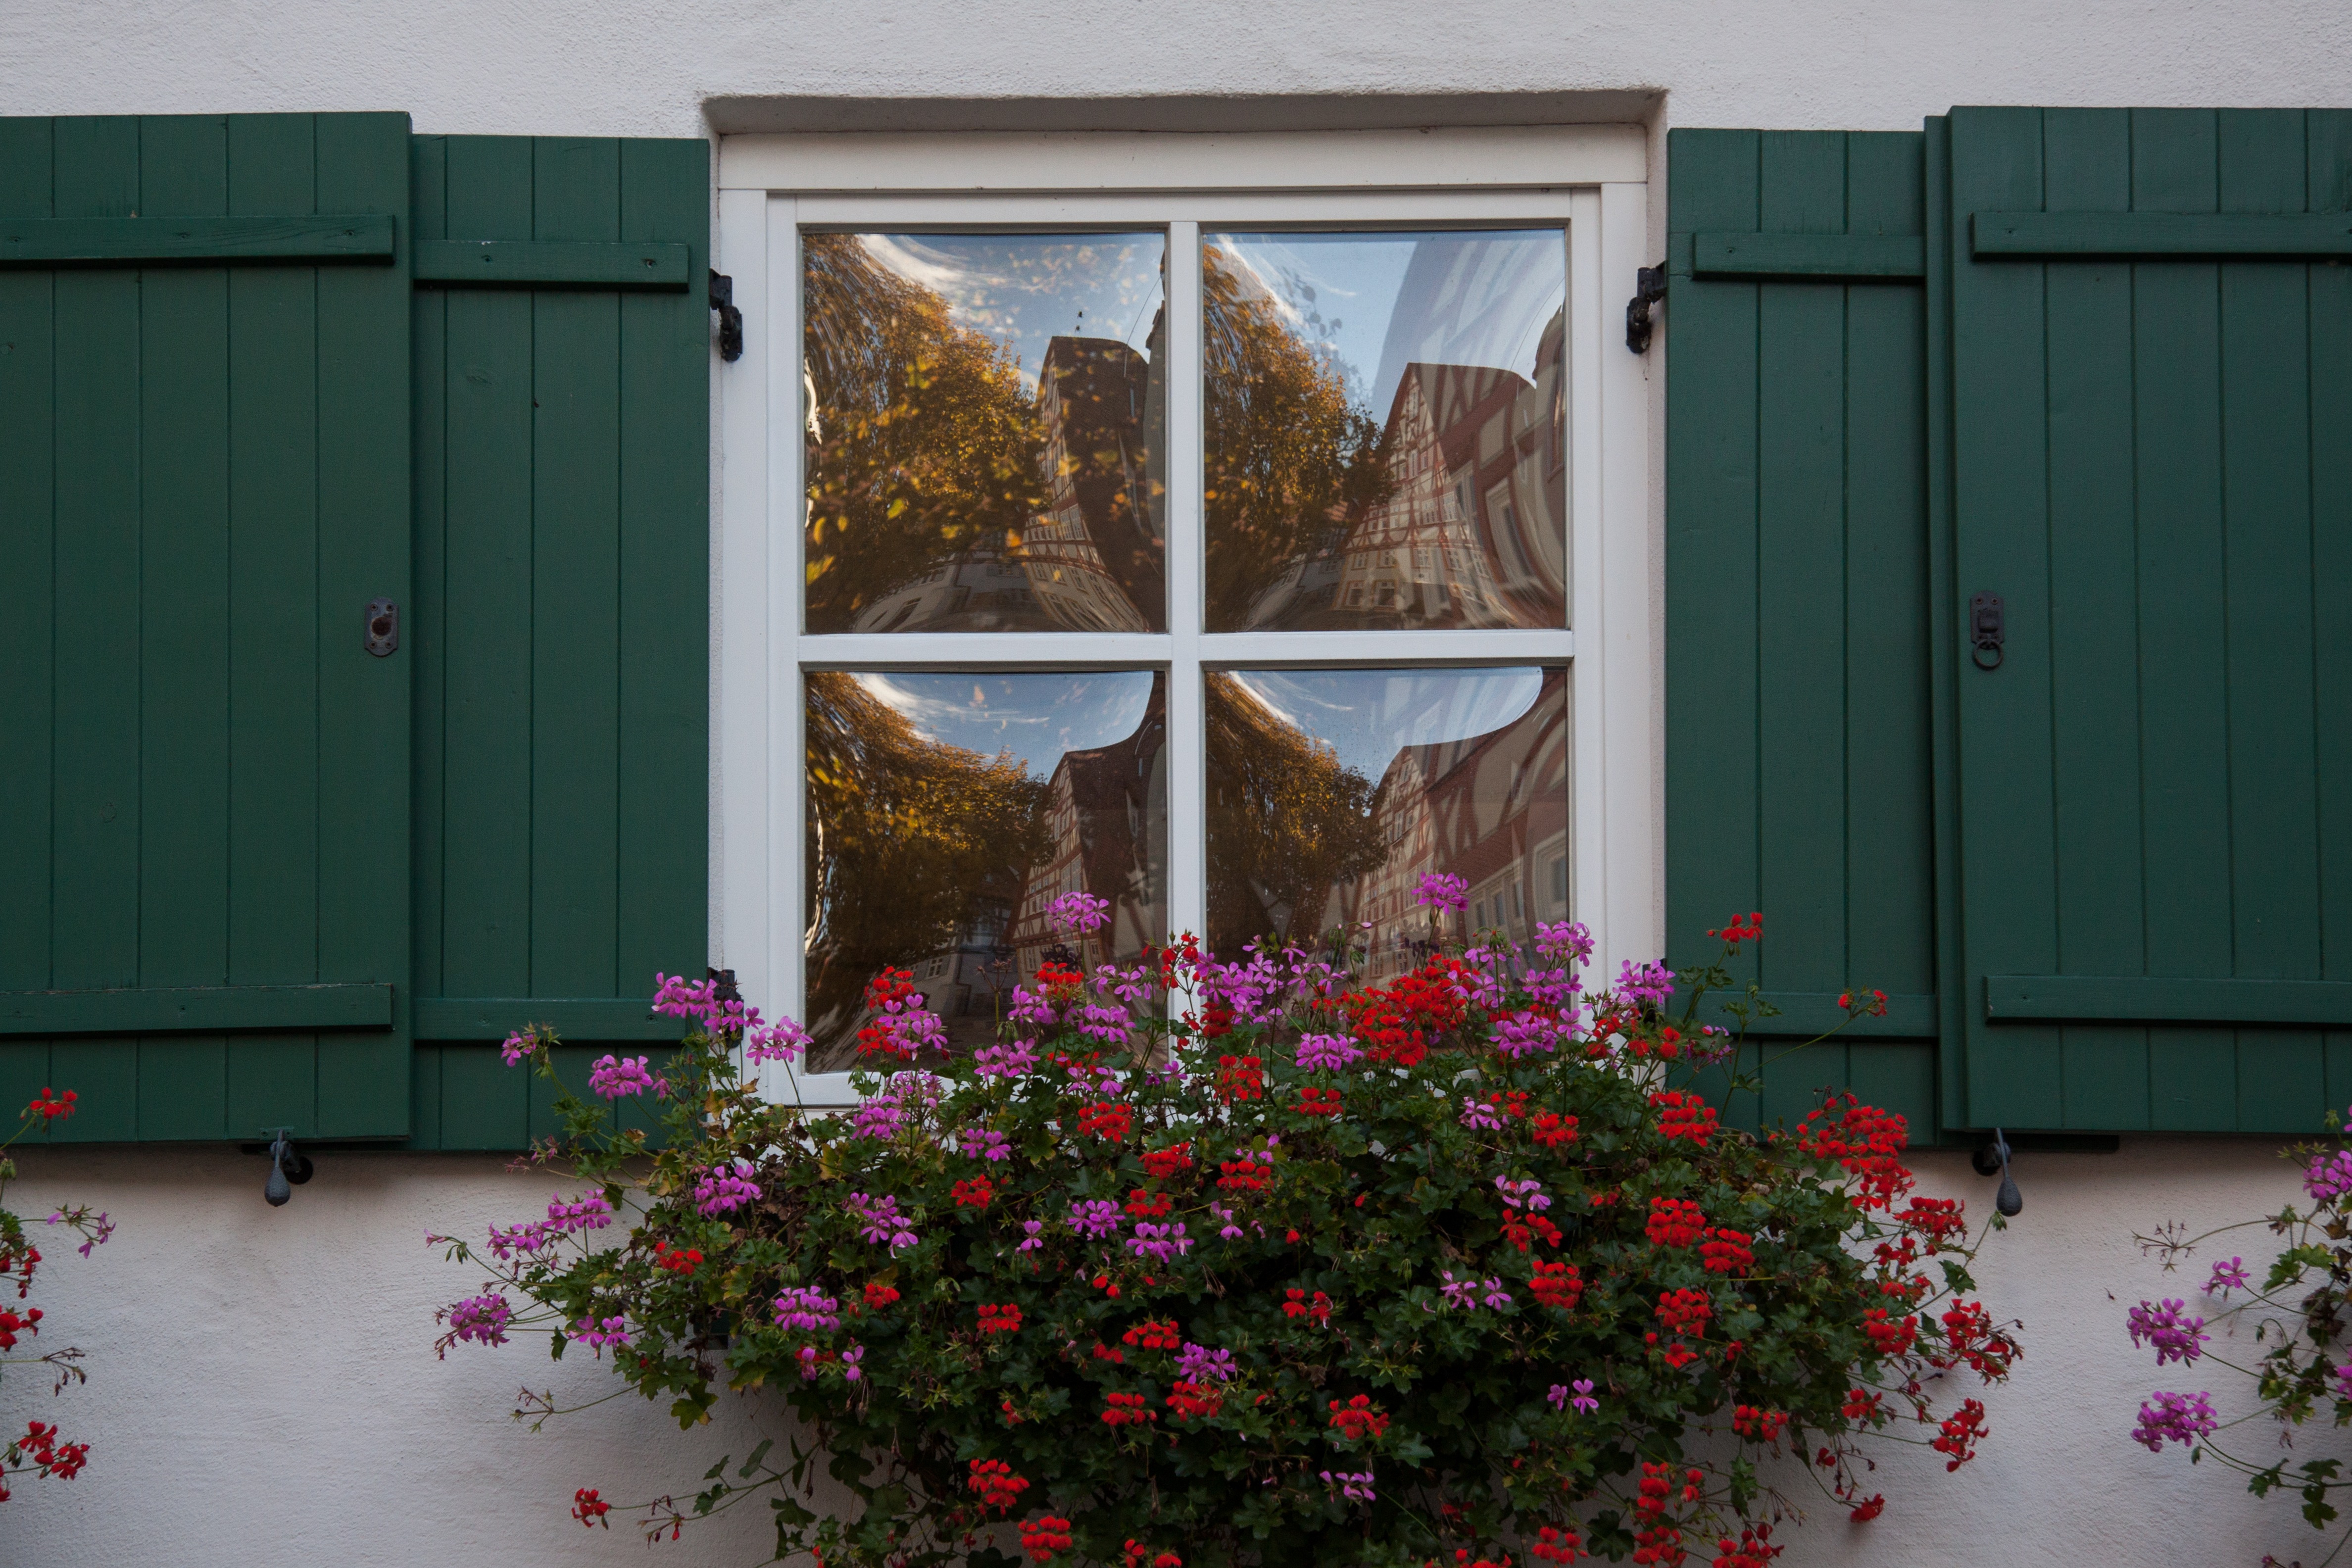
house, flower, window, old, home, wall, shed, decoration, green, backyard, romantic, facade, door, ornament, flowers, shutters, mirroring, decorate, beautification, floral decorations, outdoor structure, gw lbtes window glass